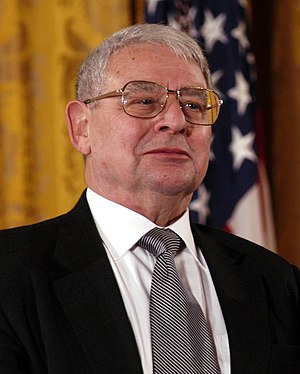
Riccardo Giacconi
Riccardo Giacconi var en italiensk-amerikansk astrofysiker, der etablerede røntgenastronomi. Han var ansat som professor på Johns Hopkins University, og han modtog en delt nobelprisi fysik i 2002.